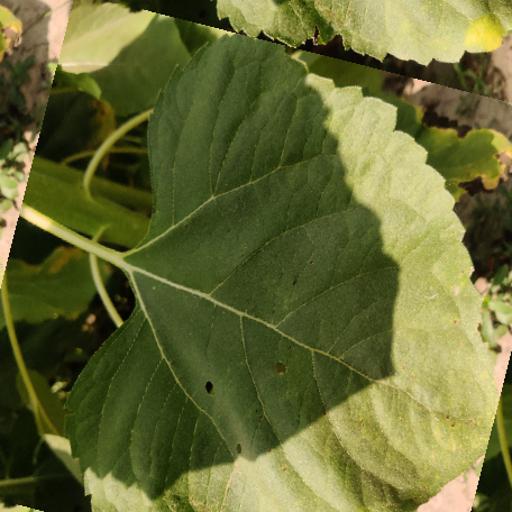
Label: Downy_mildew